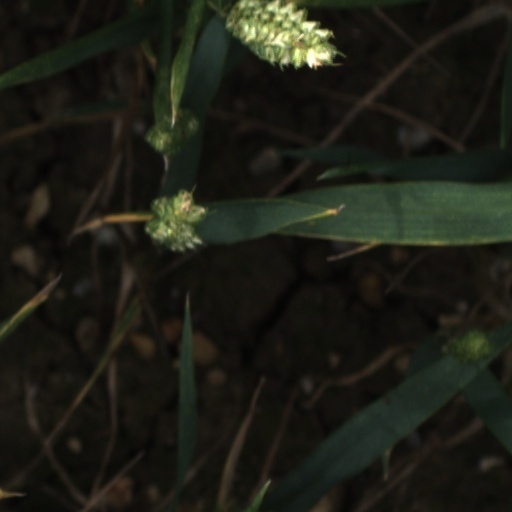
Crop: wheat